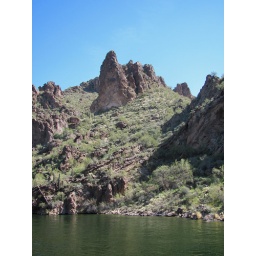
This is one of several reservoirs created by damming the Salt river and creating water for the city of Phoenix.